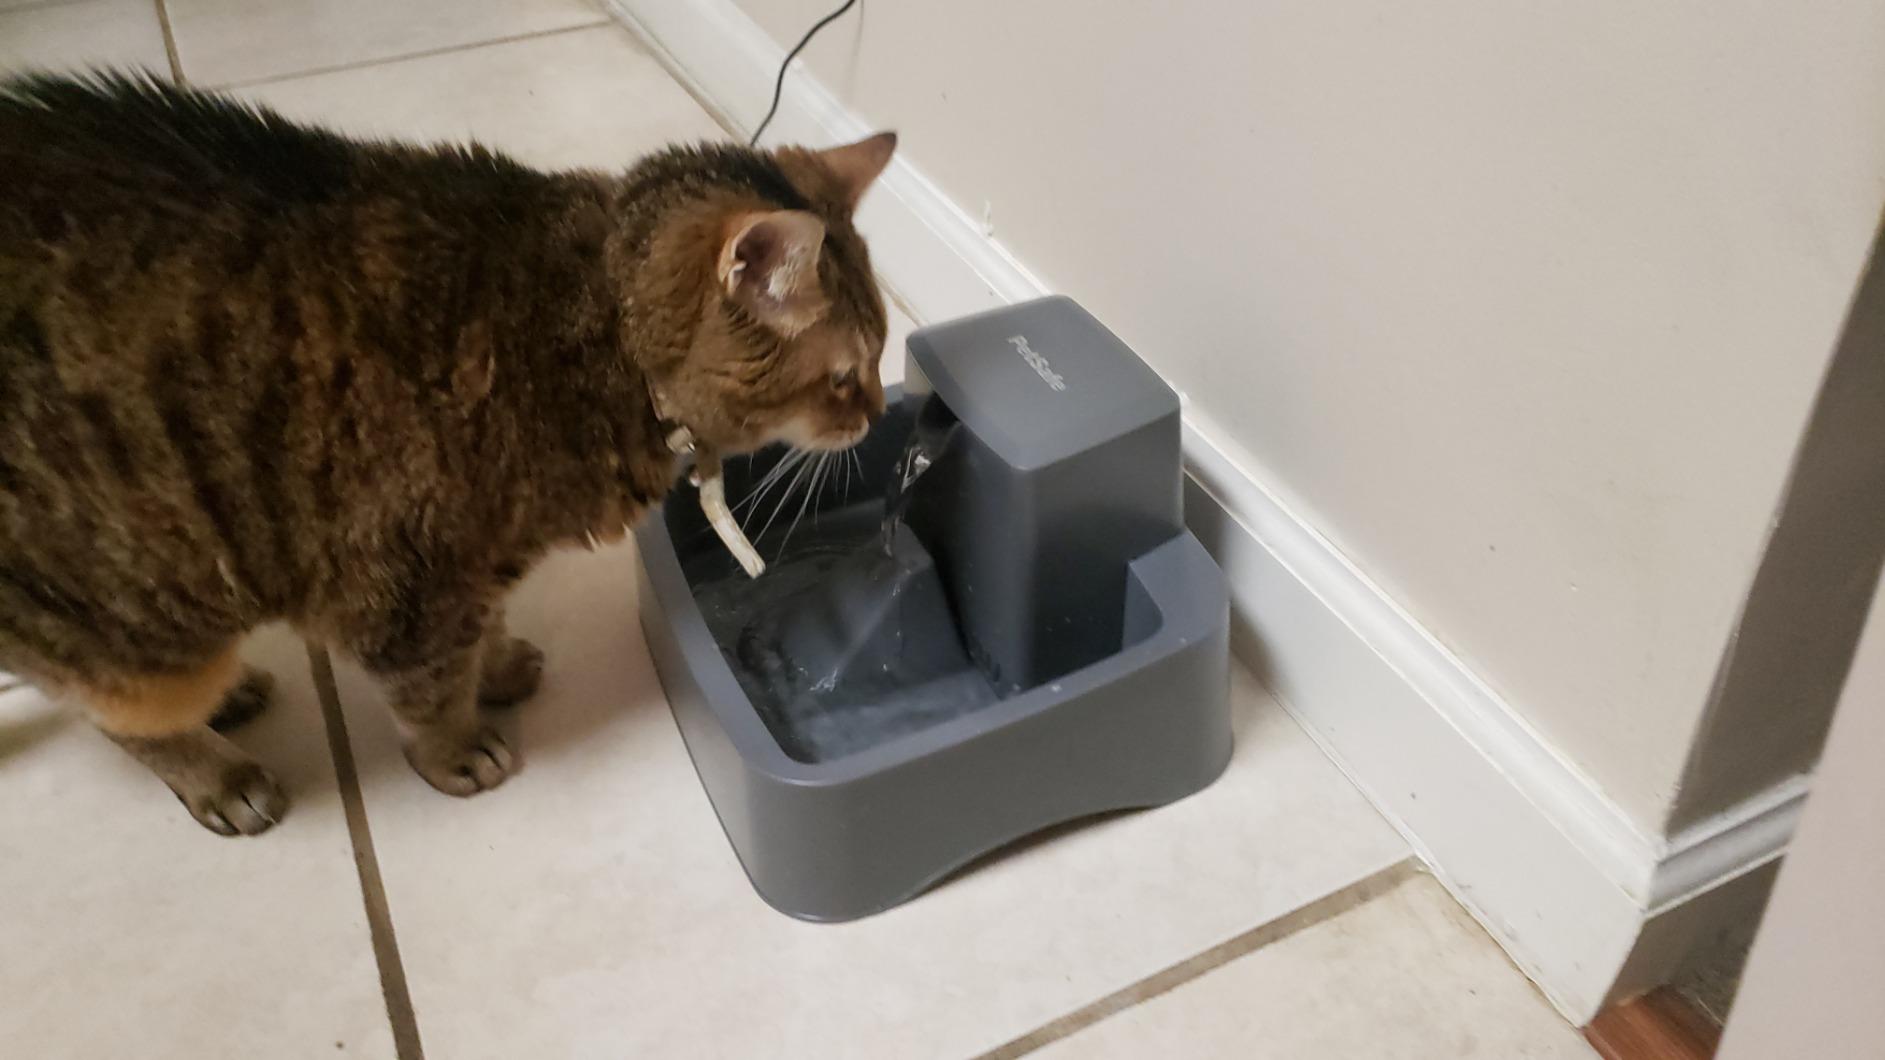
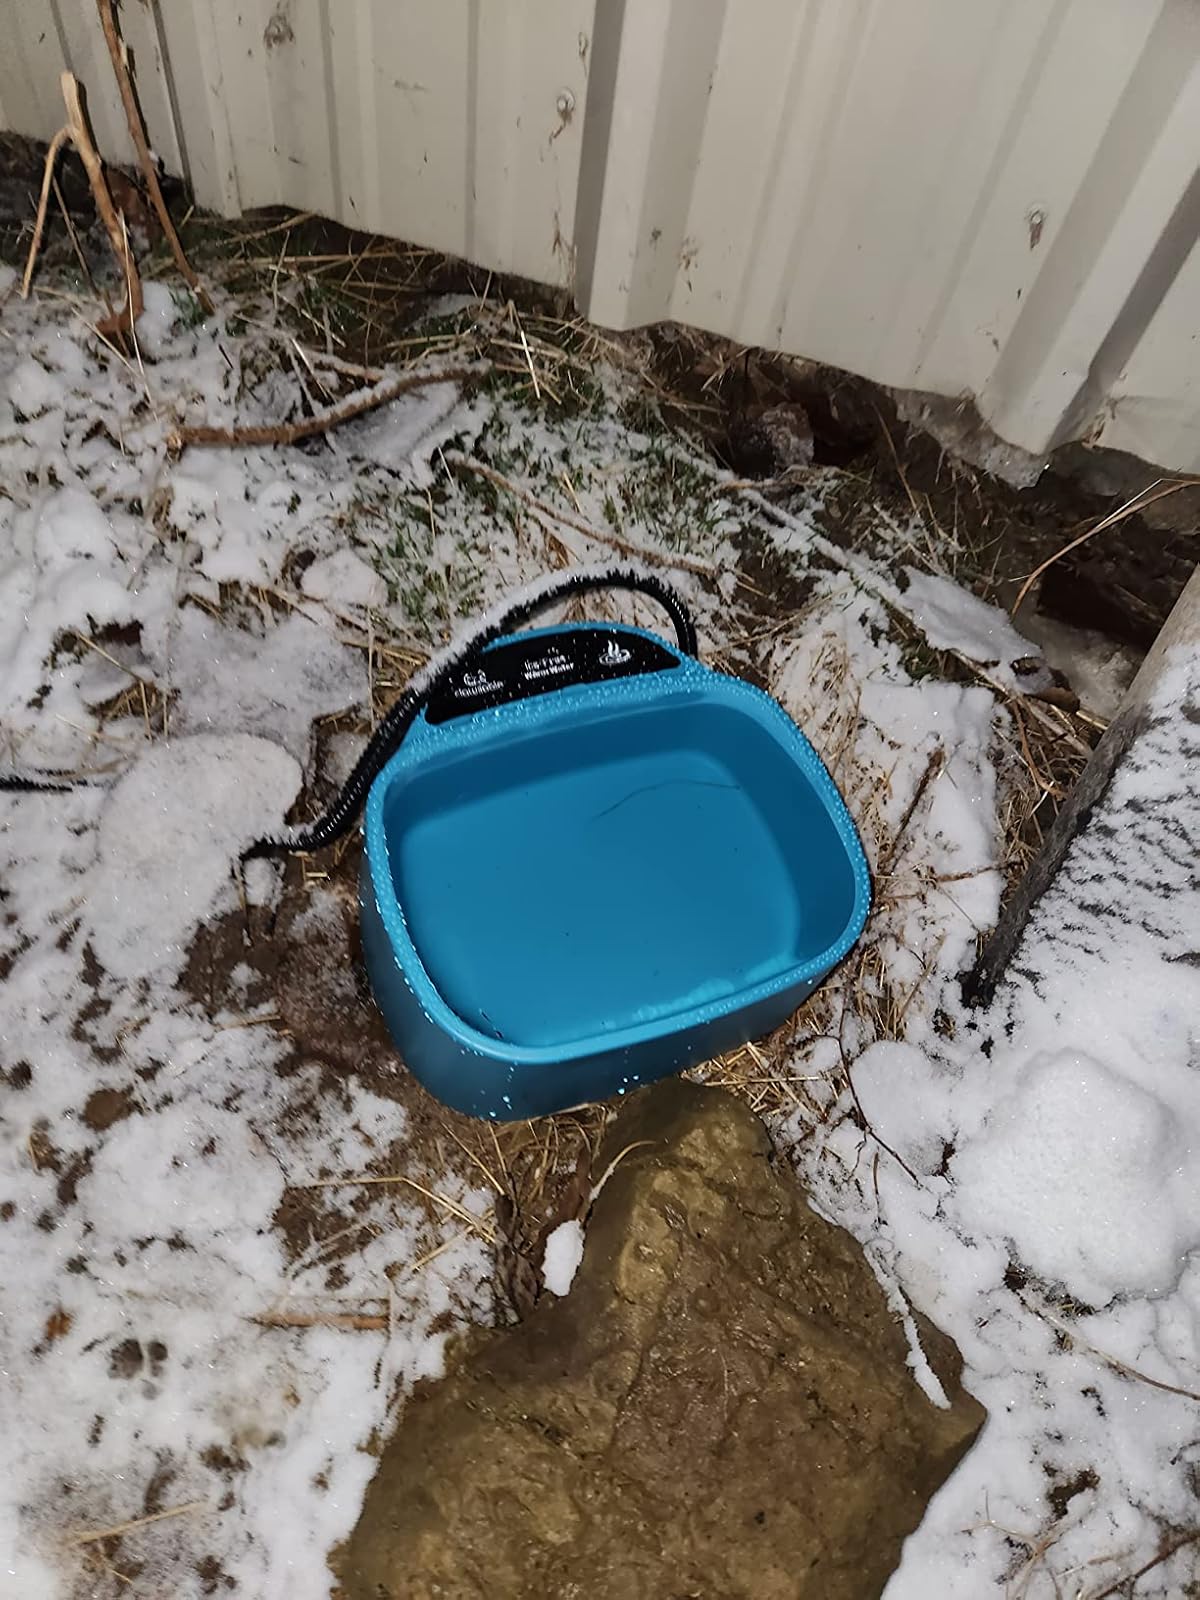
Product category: items_bowl
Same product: no